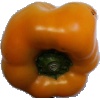
Label: Pepper Yellow 1